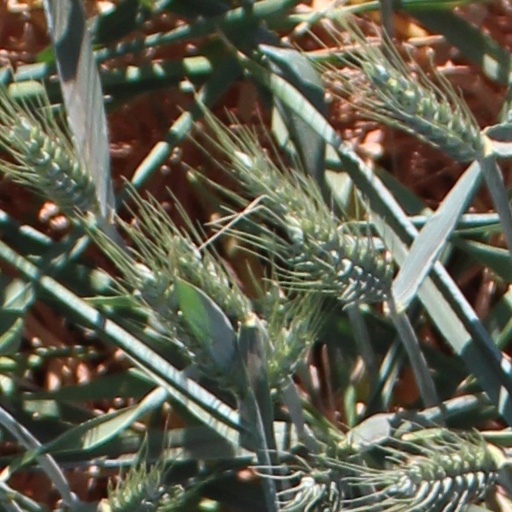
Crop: wheat